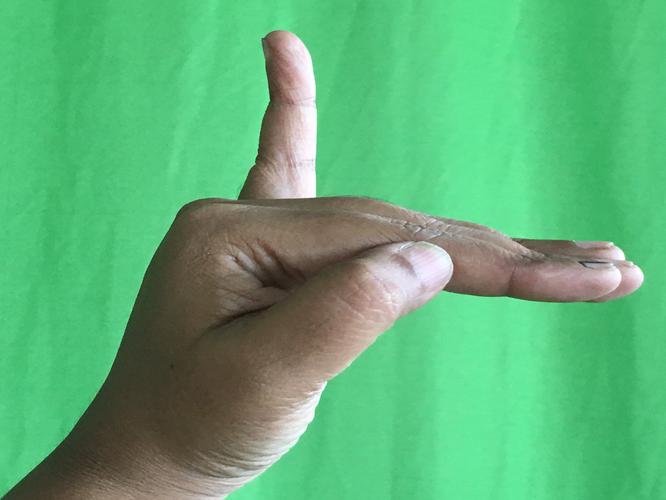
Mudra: Hamsapaksha
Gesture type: double_hand